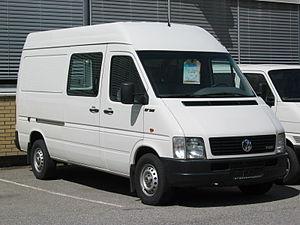
Le Volkswagen Transporter LT est un véhicule utilitaire produit par la marque Volkswagen.